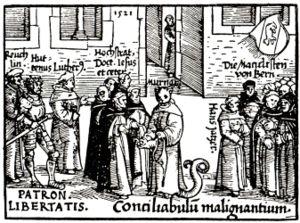
Jean Reuchlin, en latin Johannes Reuchlin, hellénisé en Καπνίον, est un philosophe et théologien allemand né le 29 janvier 1455 à Pforzheim et mort le 30 juin 1522 à Stuttgart. Convaincu, contre l'opinion commune de ses contemporains, que l'hébreu, langue de la Bible, avait une valeur spirituelle, notamment par le biais de la kabbale, il fut le premier hébraïste allemand non-juif.